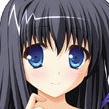
Portrait style: Anime Portrait